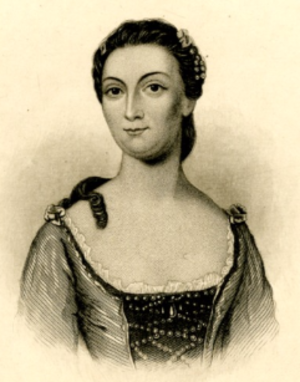
Elizabeth Graeme Fergusson, née Elizabeth Graeme, aussi appelée Ferguson, née le 3 février 1737 à Philadelphie en Pennsylvanie et morte le 23 février 1801 près de Philadelphie, est une écrivaine américaine.